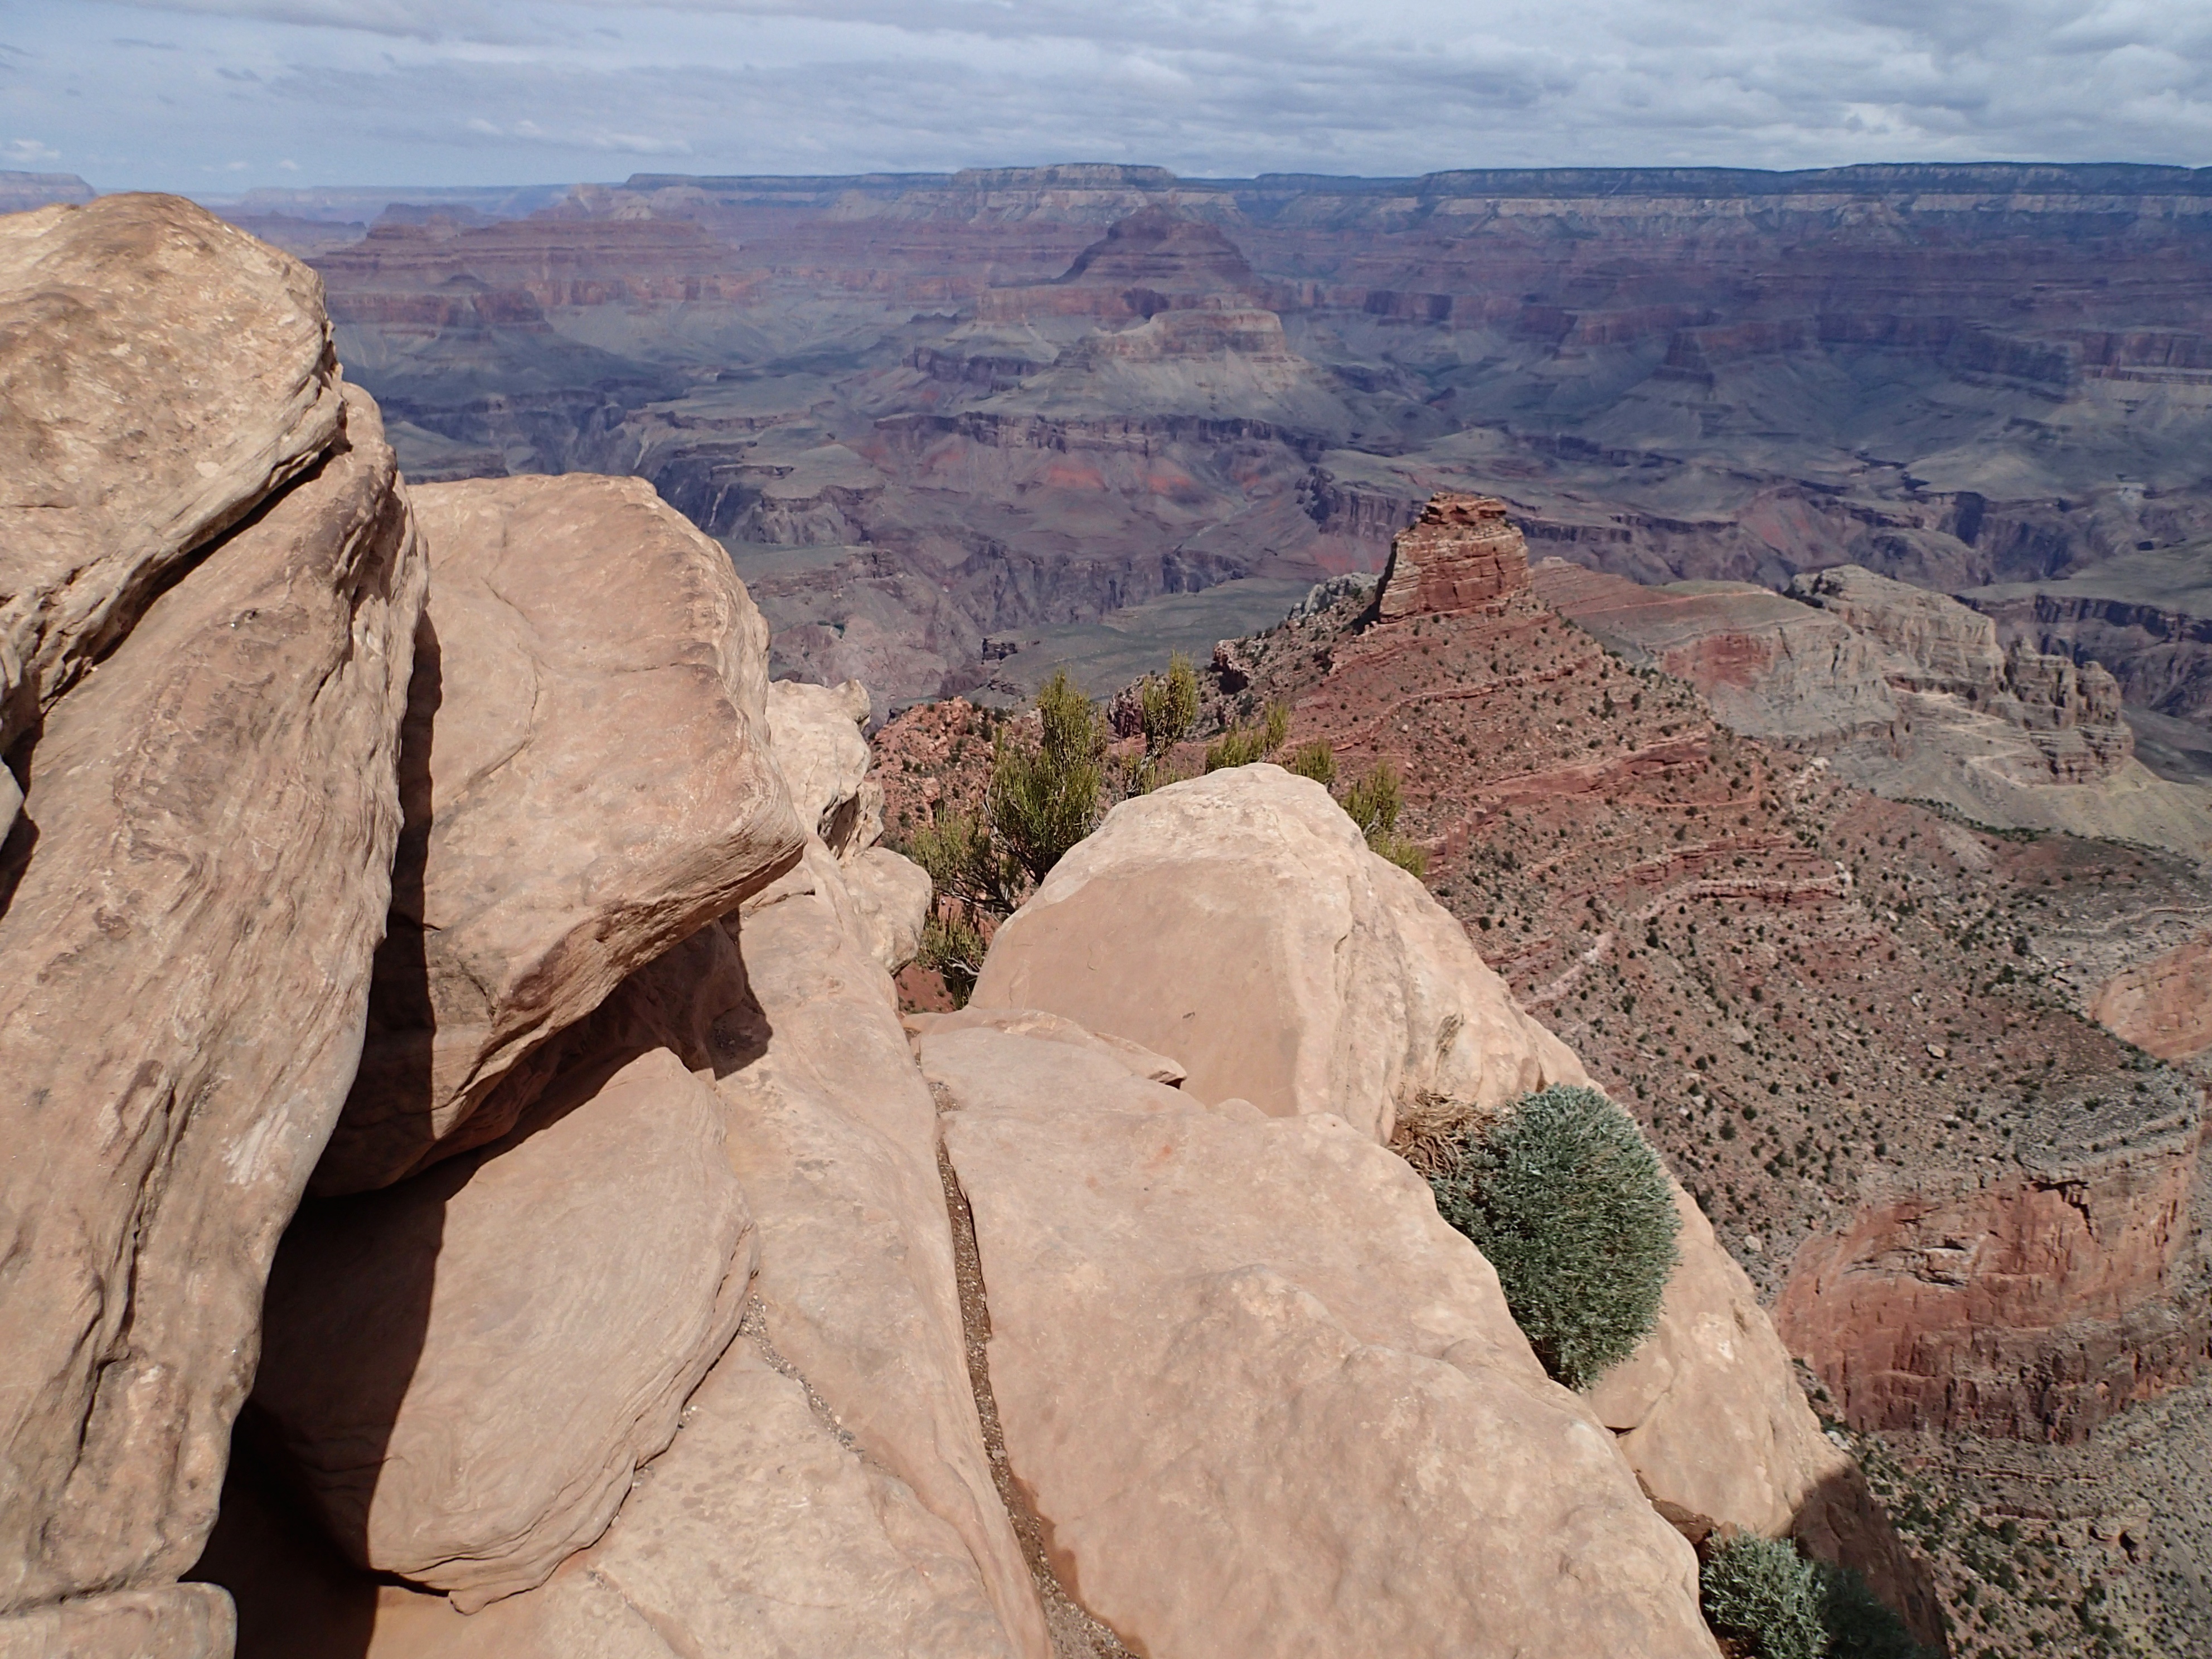
landscape, rock, valley, formation, arch, canyon, terrain, geology, badlands, plateau, grandcanyon, wadi, landform, geographical feature